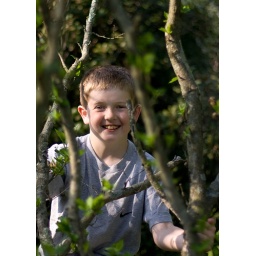
This tree is beside our house and I took this for a gift for Grandmas on Mother's Day.